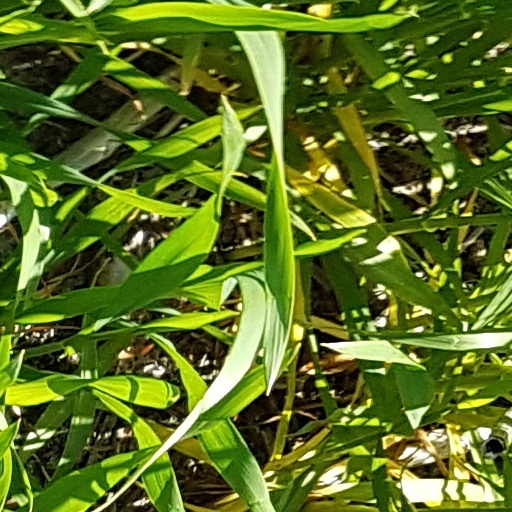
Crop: wheat